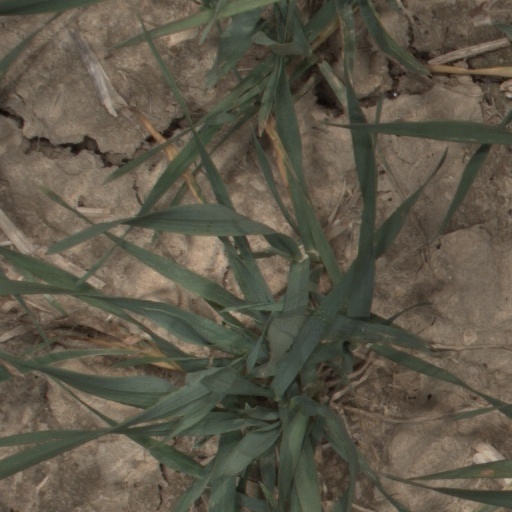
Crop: wheat